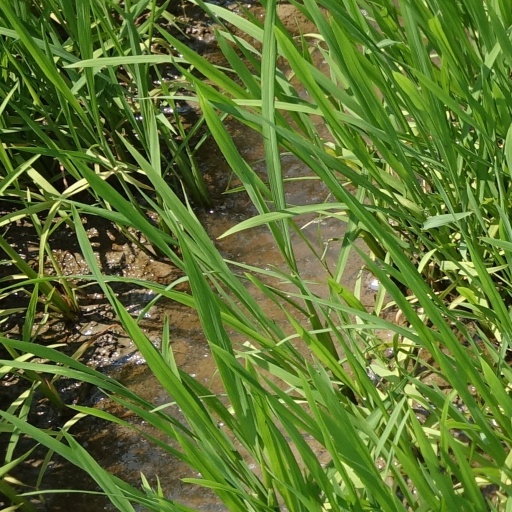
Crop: rice